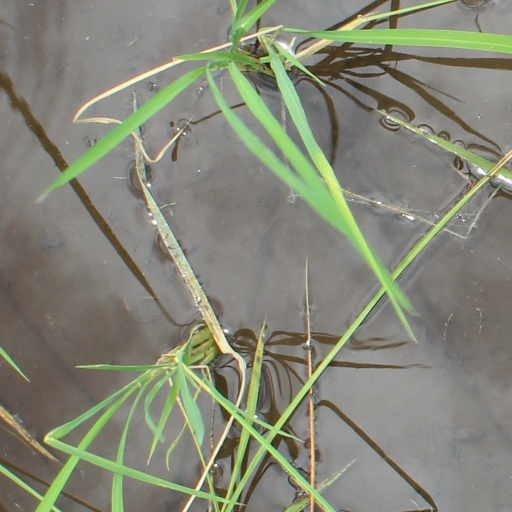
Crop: rice